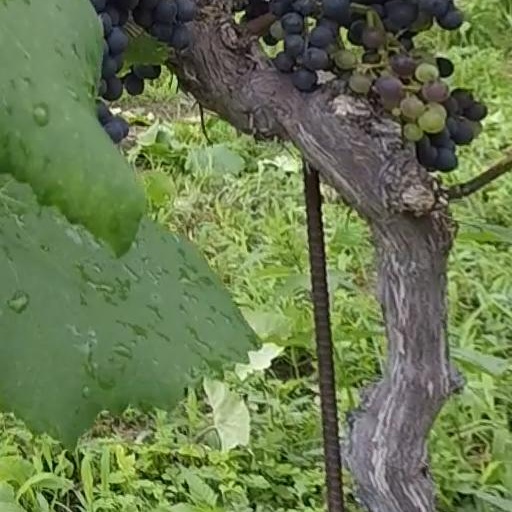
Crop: grape